Any-Martin-Rieux

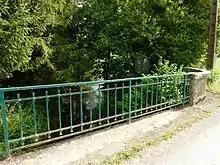
Le Petit Gland

"Any" or "Anies" (Martin-Rieux) was called "Aneia" in 646, "Ania" in 1218 and under the Ancien Régime was formerly part of the "généralité" of the town of Soissons and the bailiwick and electorate of the town of Guise (diocese of Laon). Today it is part of the Canton of Hirson, arrondissement of Vervins, in the Diocese of Soissons.